Warsak Dam

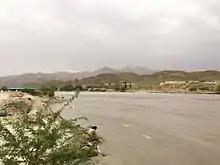
River Kabul near Warsak Dam

Warsak Dam is a mass concrete gravity dam located on the Kabul River in District Mohmand, Mechni, approximately 30 km northwest from the city of Peshawar in the Khyber Pakhtunkhwa province of Pakistan.